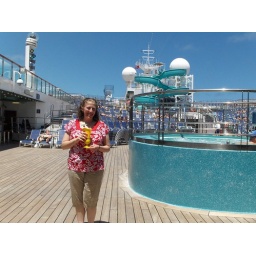
Thats me with my first fun ship drink. thats the water slide in the background